Carlos Valdez (Guatemalan footballer)

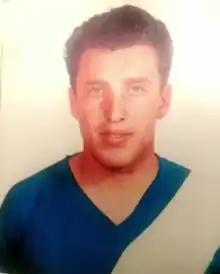

Carlos Rolando Valdez Pérez (born 22 May 1945) is a Guatemalan footballer. He competed in the men's tournament at the 1968 Summer Olympics.